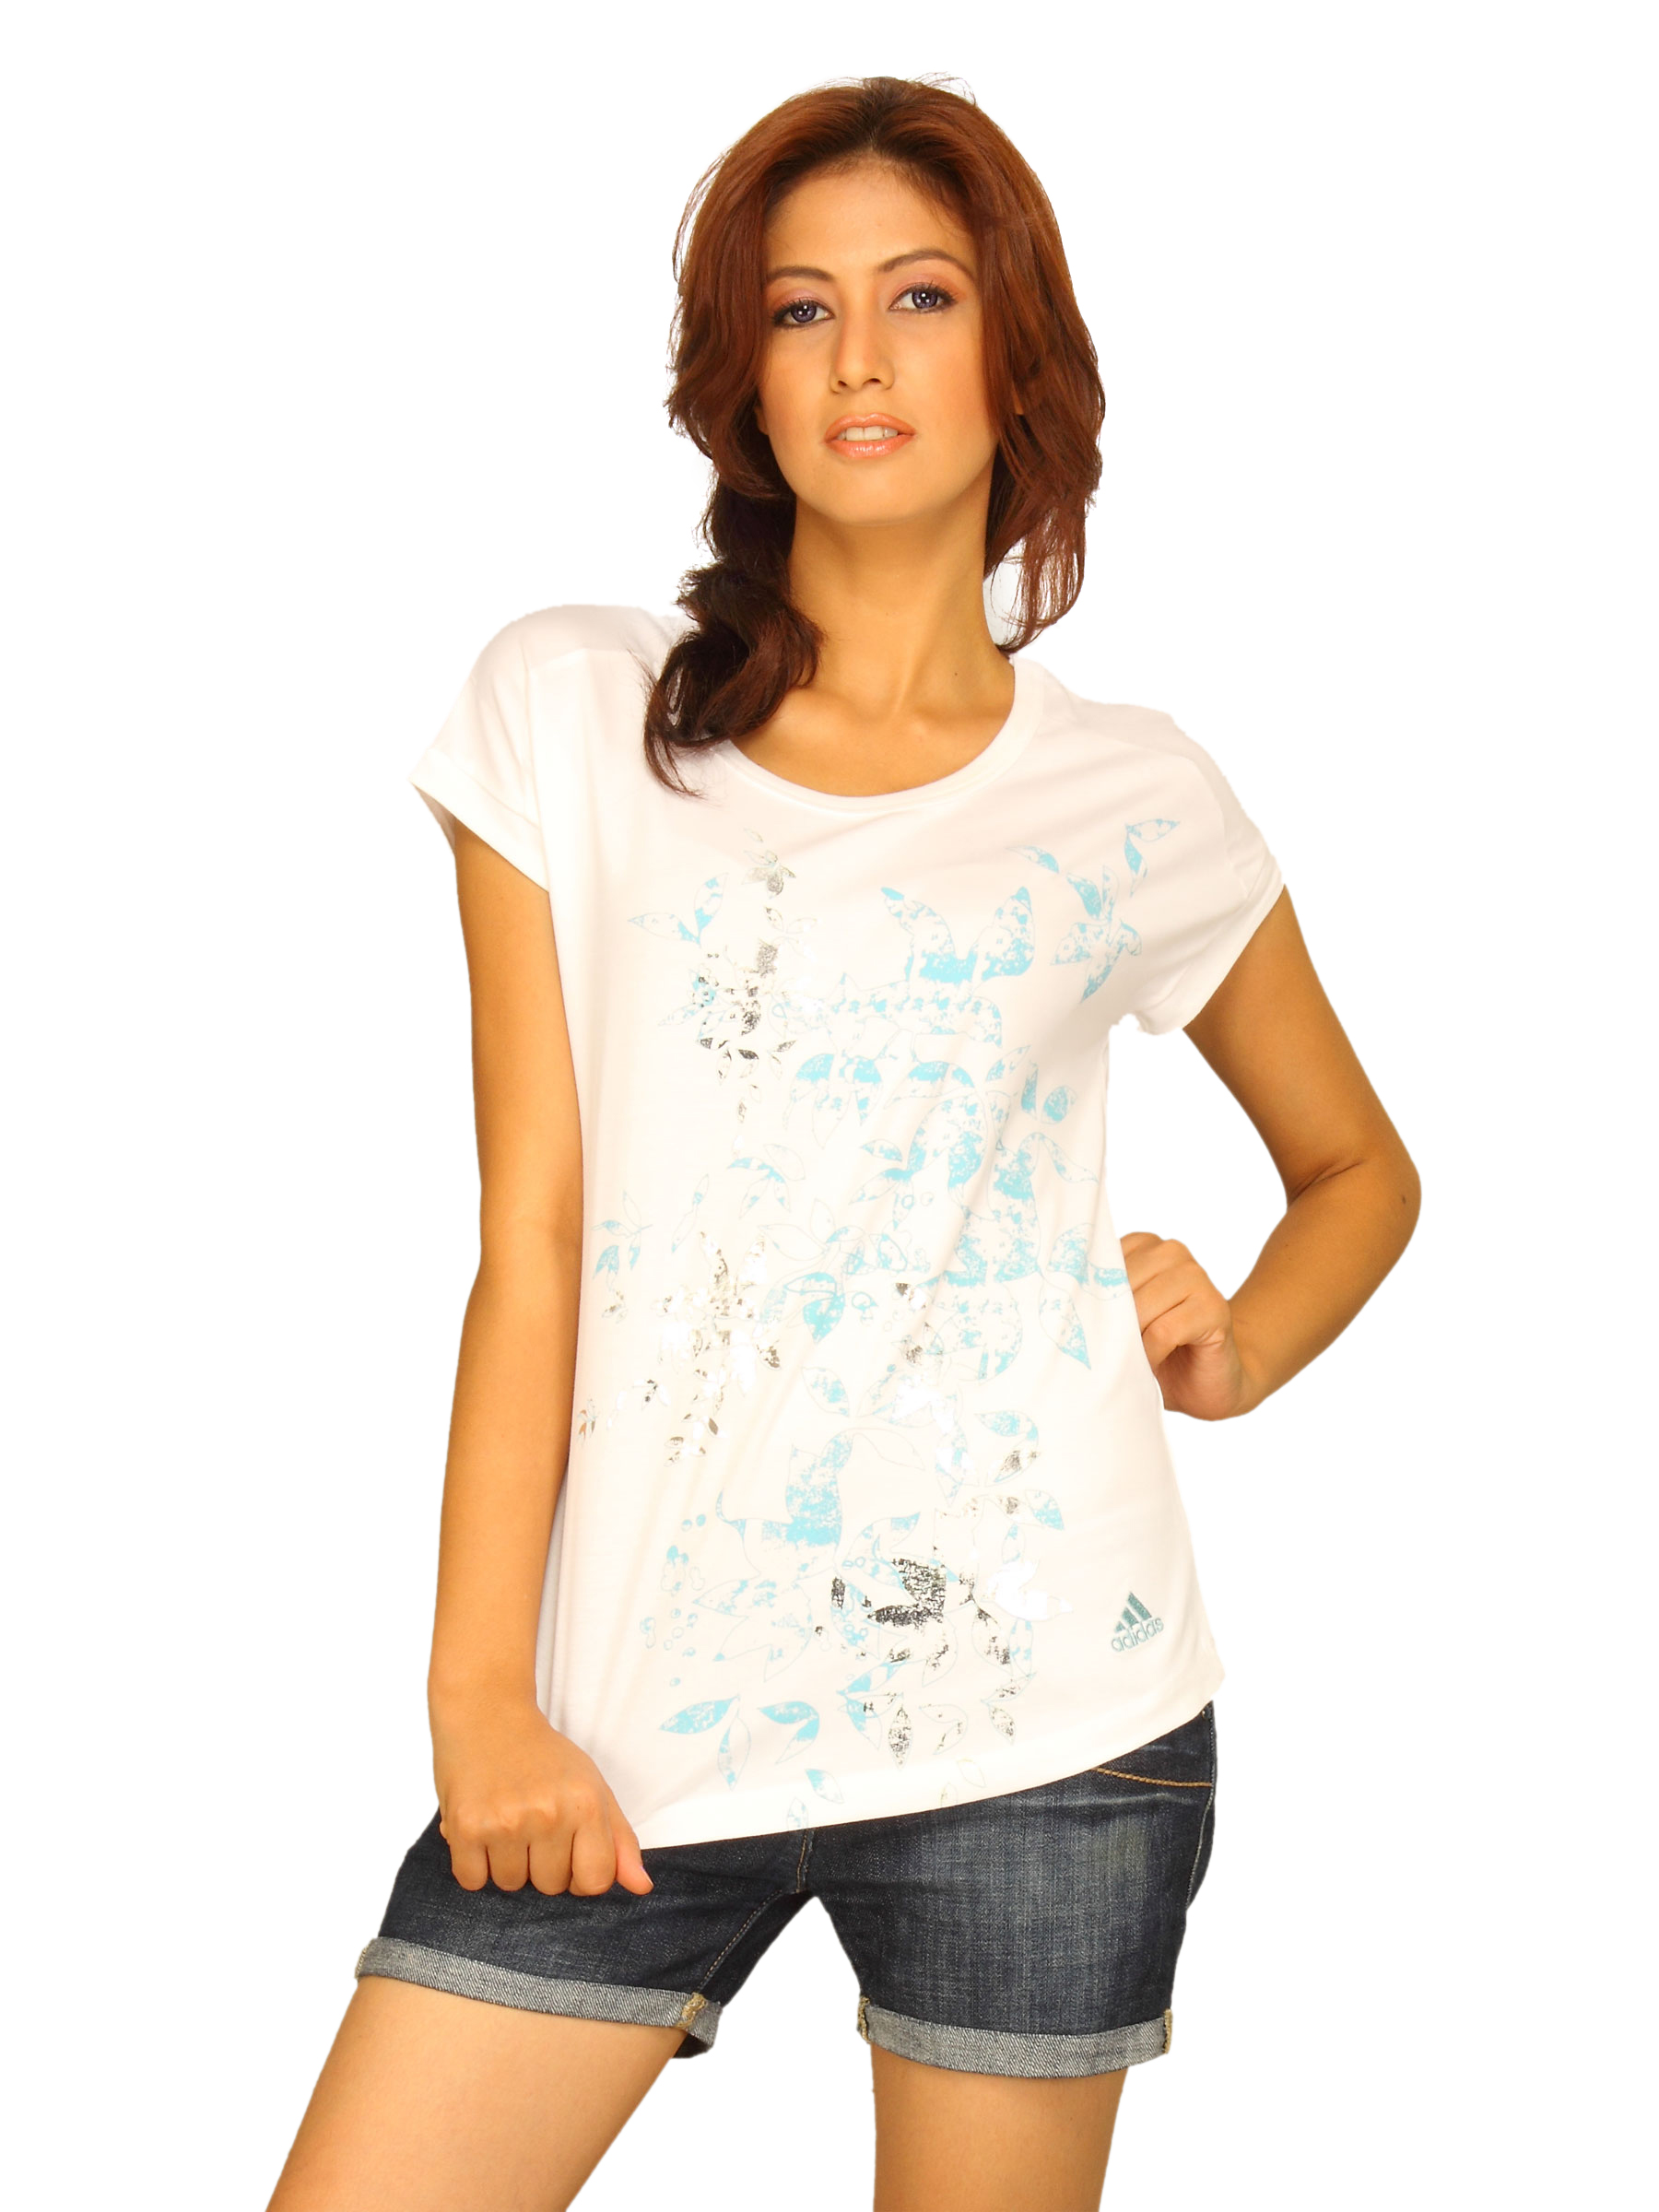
ADIDAS Women's Flora White T-shirt
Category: Apparel / Topwear / Tshirts
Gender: Women
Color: White
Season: Summer 2011
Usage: Sports